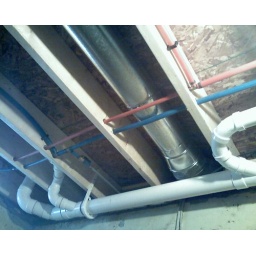
new plumbing lines are in approx 95% of house due to damage from replacing the floor joists.jpg